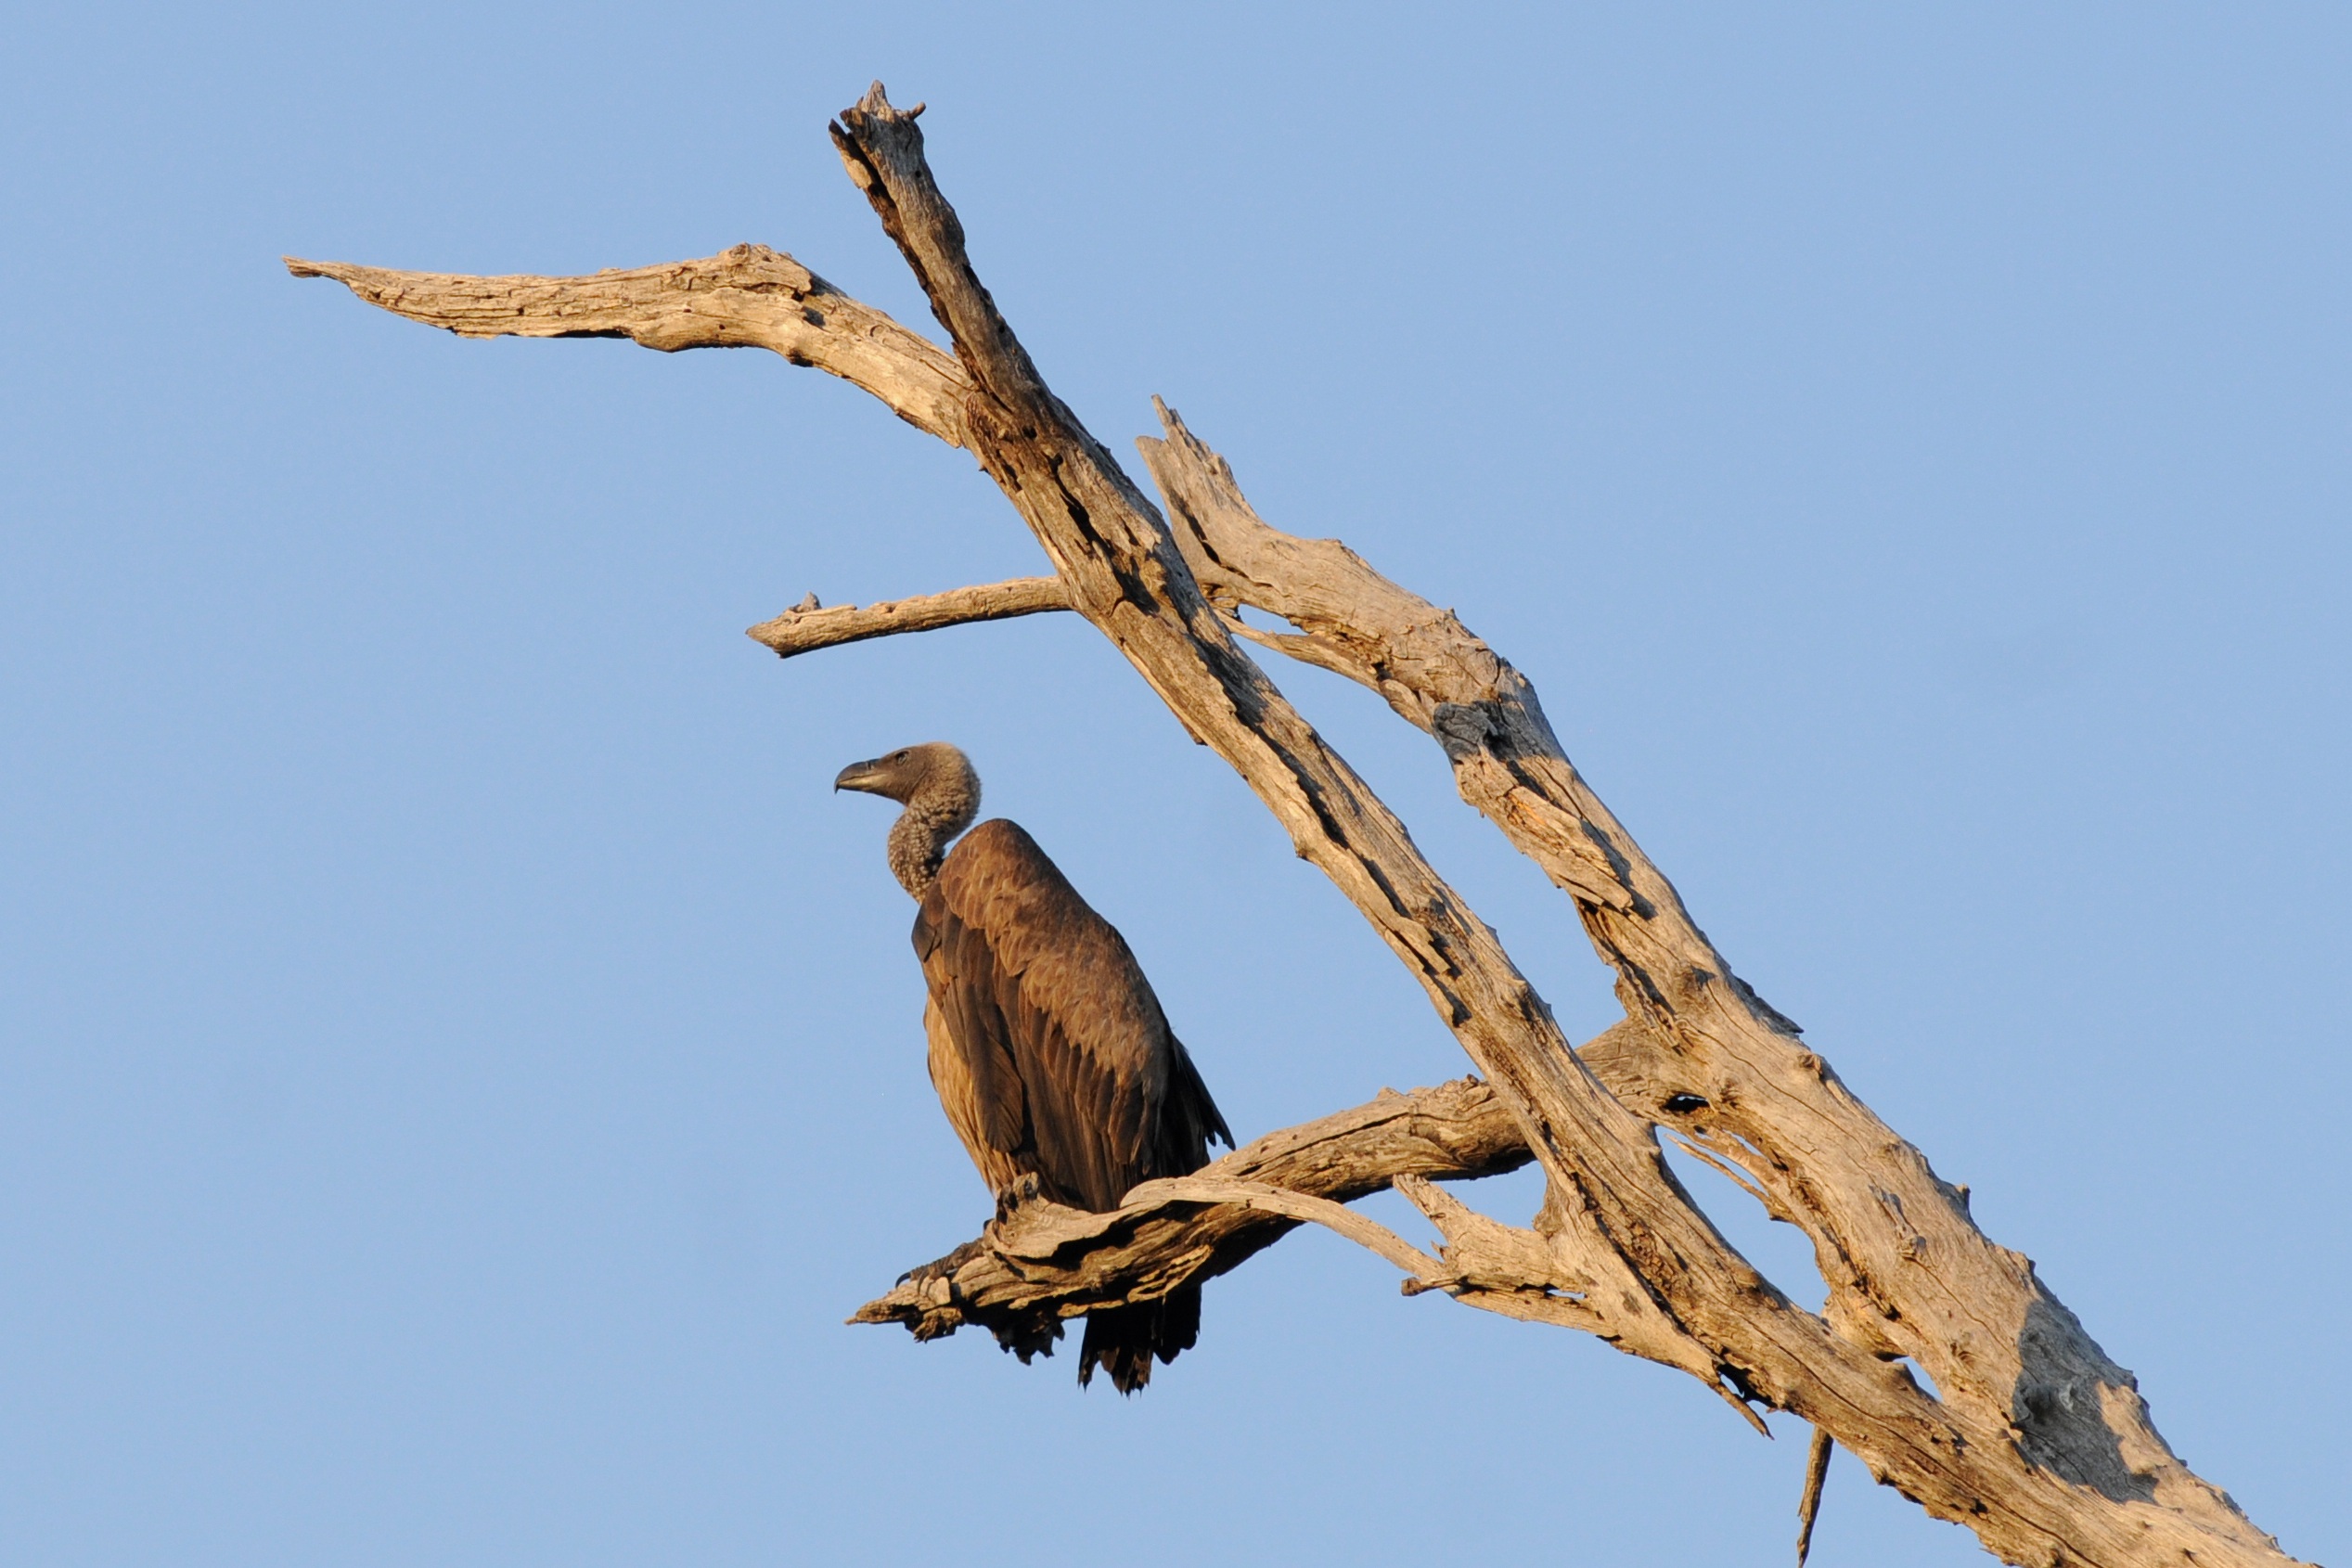
branch, bird, wing, wildlife, beak, eagle, hawk, fauna, bird of prey, bald eagle, vertebrate, vulture, falcon, botswana, buzzard, chobe, perching bird, accipitriformes